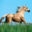
Label: horse